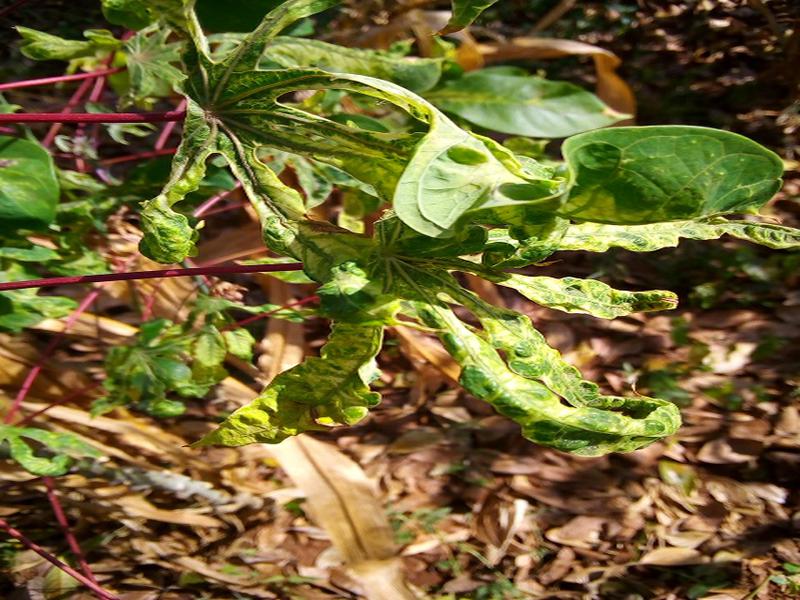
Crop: cassava
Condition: mosaic_disease